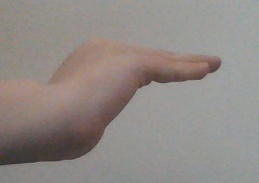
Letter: haa